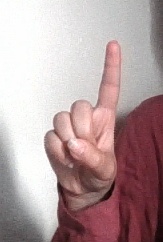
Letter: bb